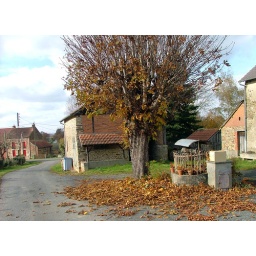
The Chestnut tree and well outside our house in Les Forges, Fresselines, France